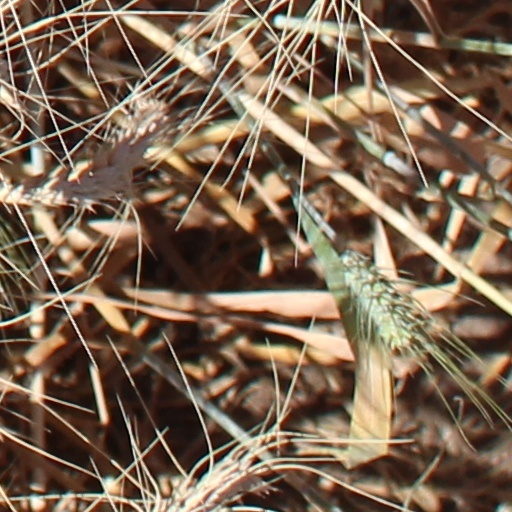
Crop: wheat